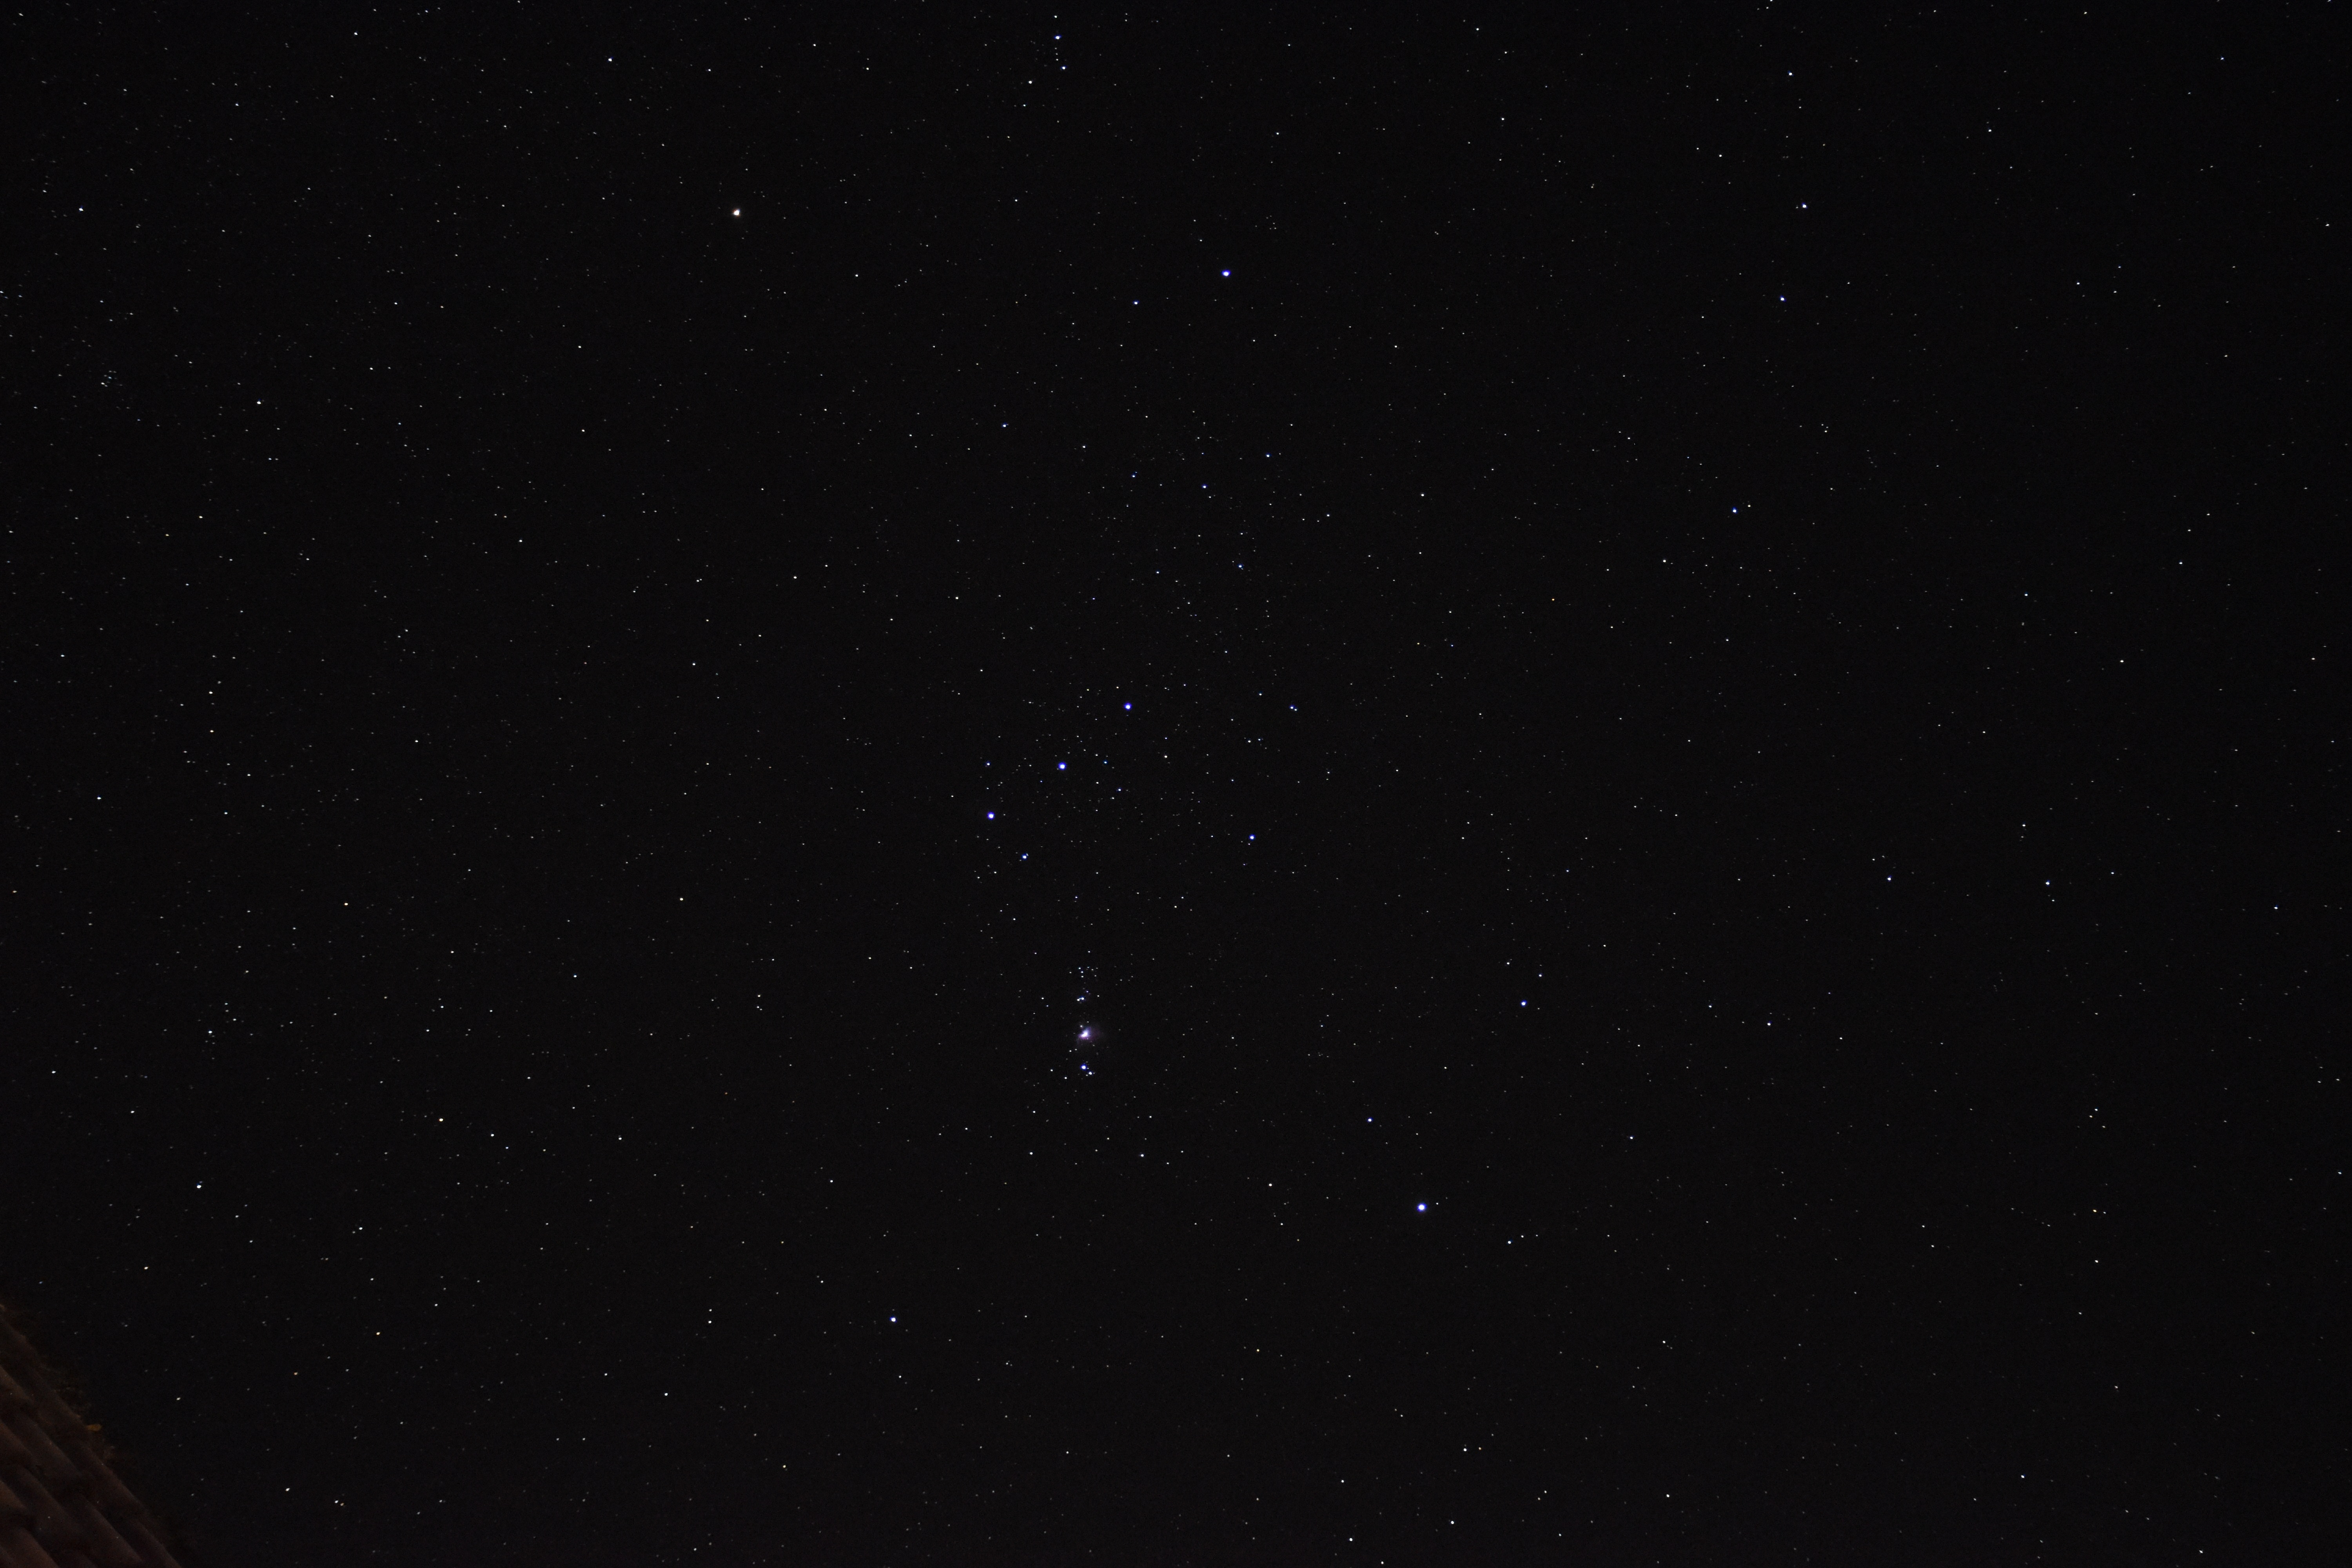
sky, night, star, atmosphere, constellation, night sky, outer space, astronomy, hunter, orion, astronomical object, orion's belt, orion nebula